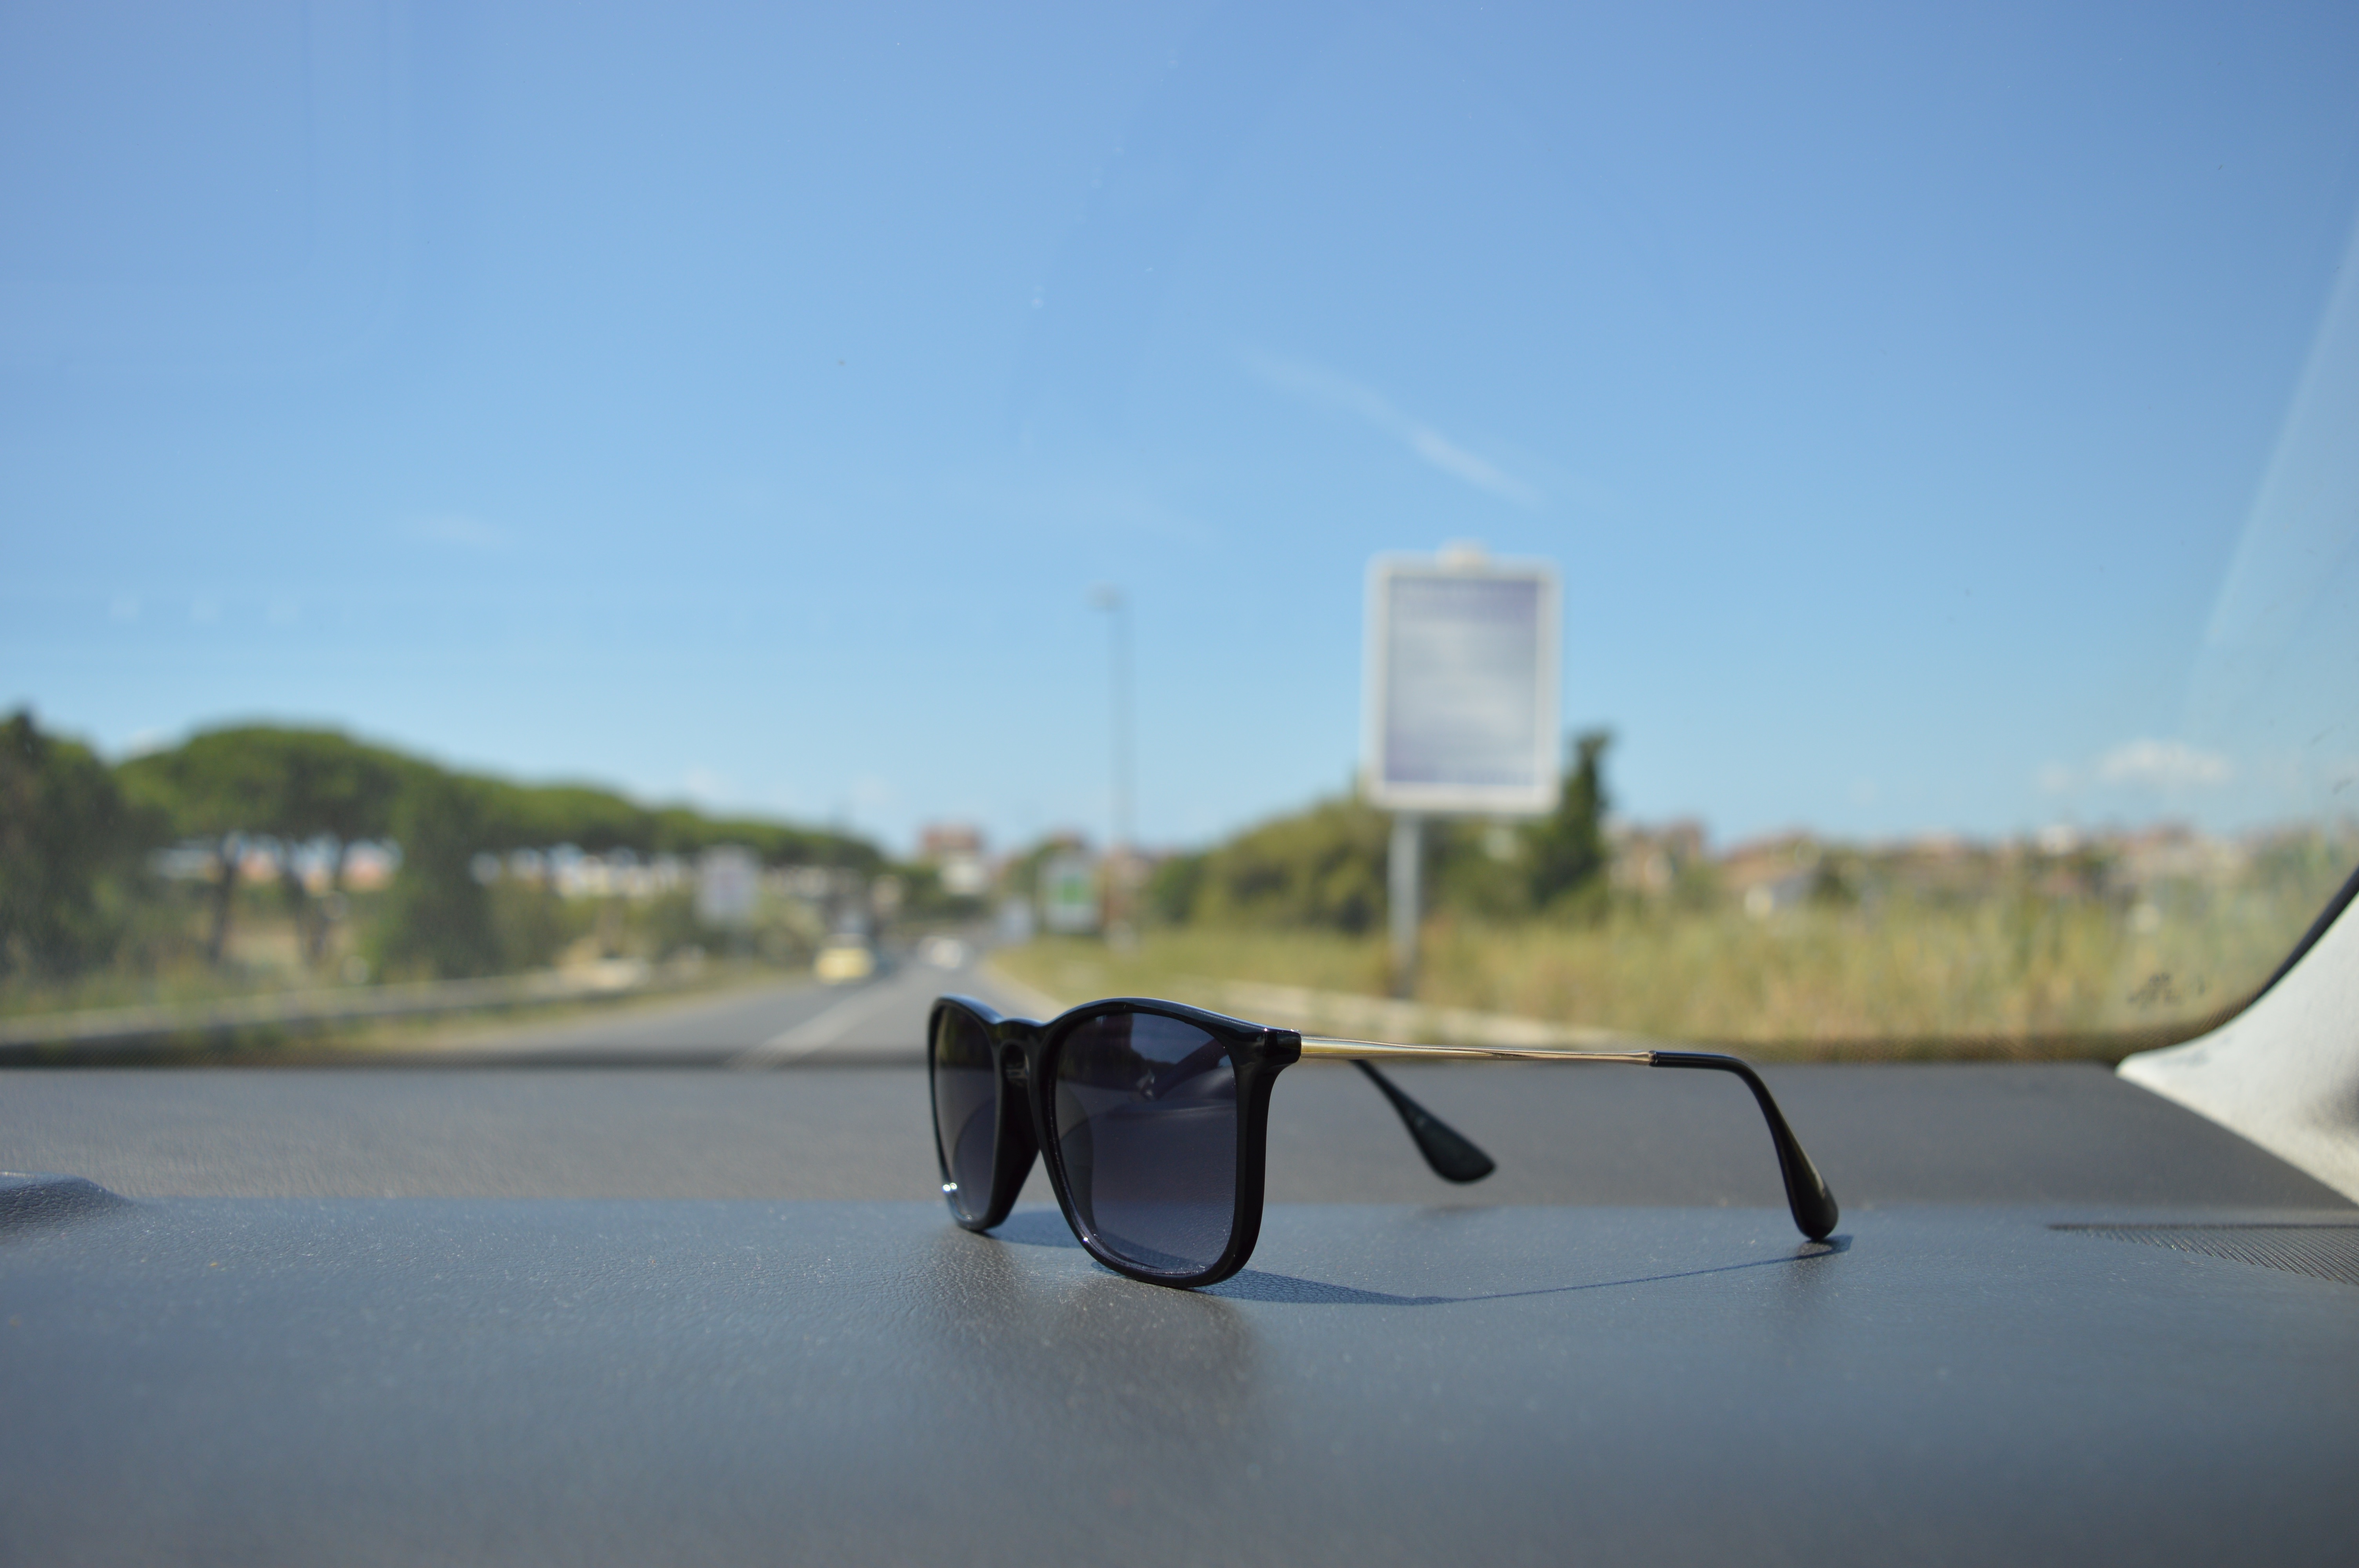
driving, airplane, aircraft, vehicle, sunglasses, glasses, atmosphere of earth